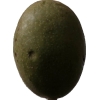
Label: nut